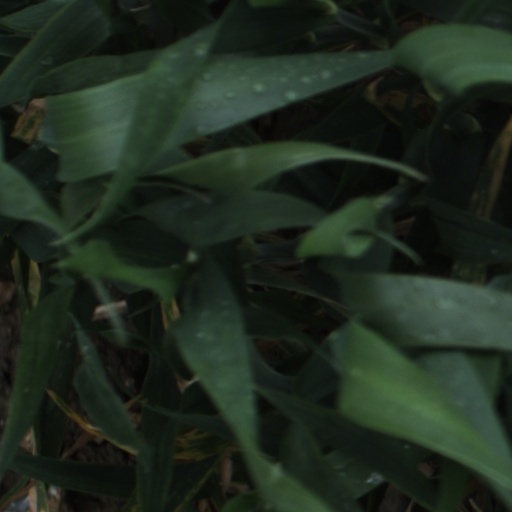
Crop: wheat